Wayzata, Minnesota

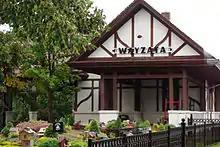
Great Northern depot, built 1906

Wayzata was also connected to a new form of water transportation in 1906. The Twin City Rapid Transit Company launched six new “Express Boats” on Lake Minnetonka that served as an extension of the Twin City streetcar system. The service was discontinued in 1926 after several years of declining ridership. Some of the Express Boats were scuttled (purposely sunk) in the lake that year. One, the "Minnehaha", was raised from the depths in 1980, restored, and returned to passenger service in 1996.